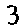
Label: 3